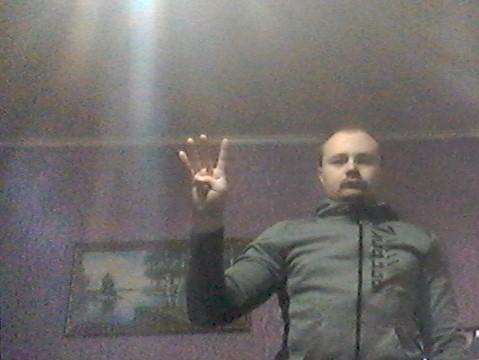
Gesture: four